Renaissance in Lombardy

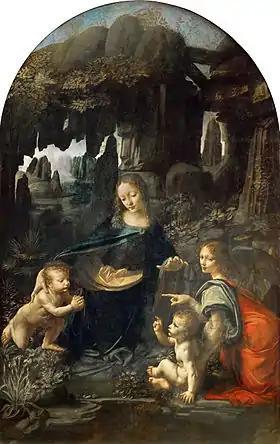
Leonardo, "Virgin of the Rocks", first version (1483–1486)

At the time of Ludovico il Moro, in the last two decades of the 15th century, artistic production in the Milanese duchy progressed between continuity and innovation. The tendency toward pomp and ostentation reached its peak, especially at special court celebrations.